Blue Tornado (film)

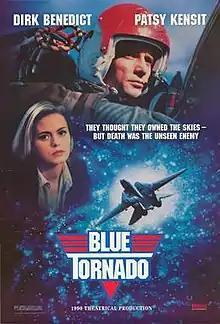

Blue Tornado is a 1991 Italian action thriller film directed by Antonio Bido and starring Dirk Benedict, Ted McGinley, and Patsy Kensit.